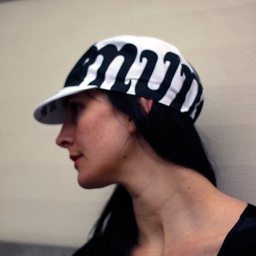
The big black and white favourite. Oversized branding to sides and peak. Designed by James Lewis for LMNH